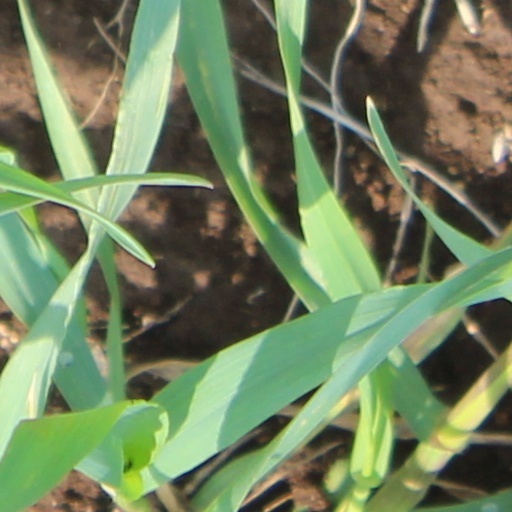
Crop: wheat